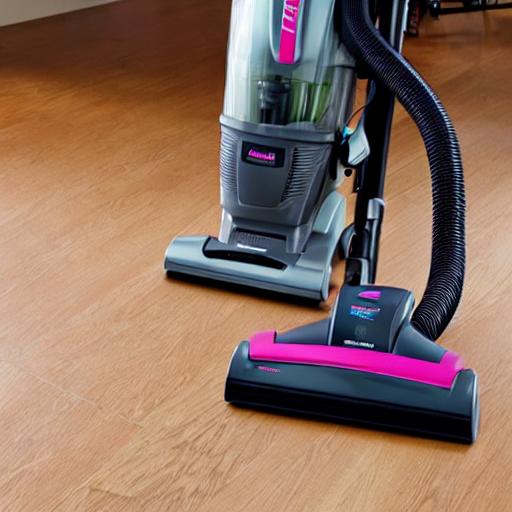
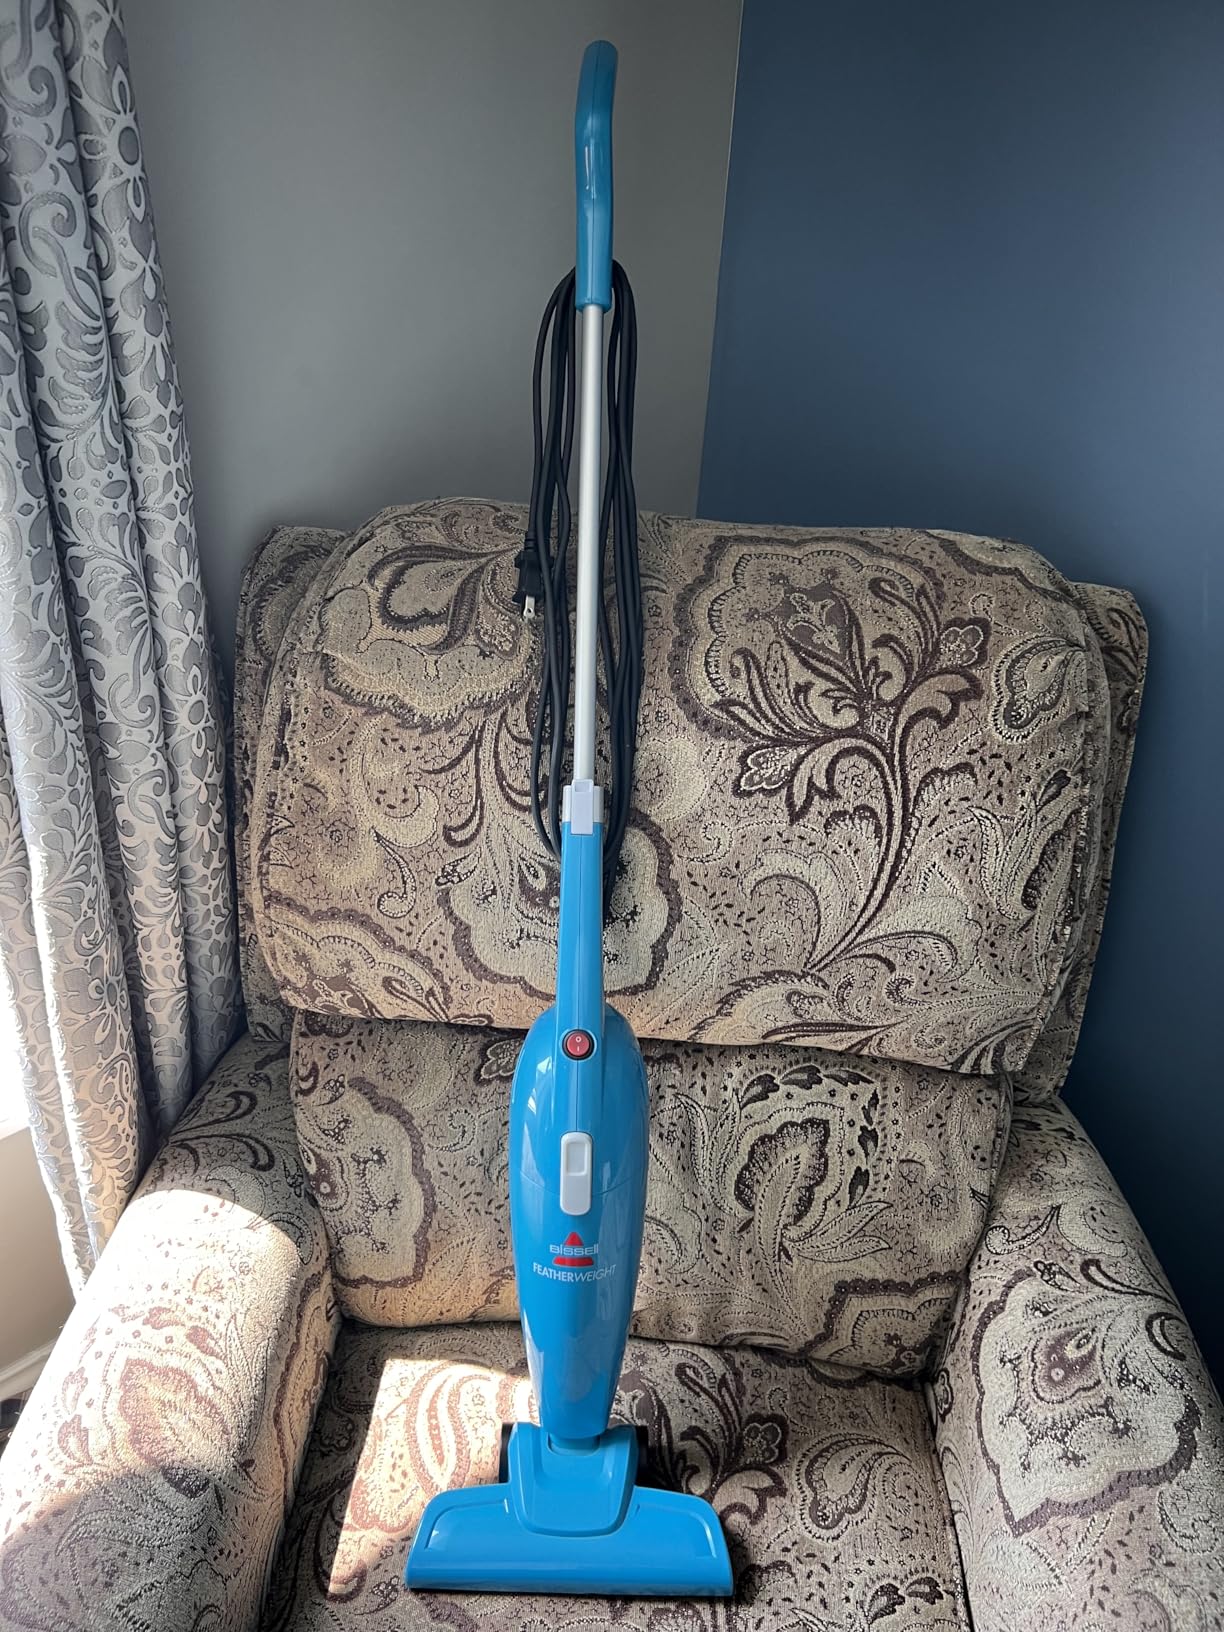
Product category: items_vacuum
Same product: no